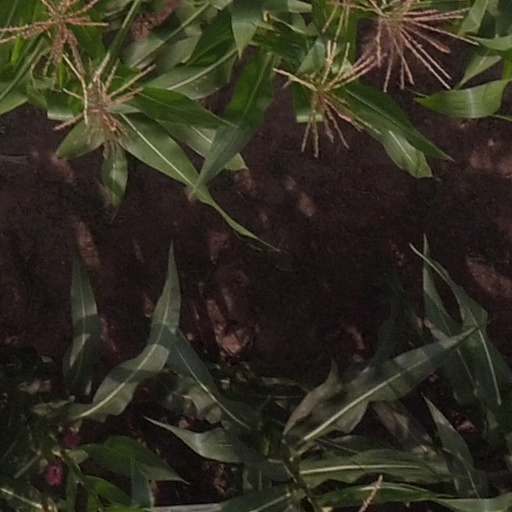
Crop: maize; corn